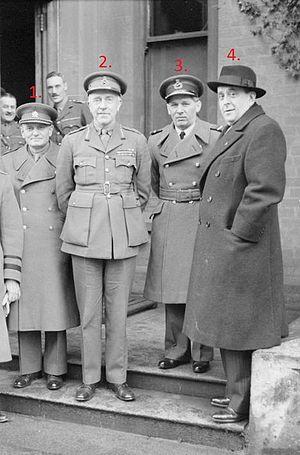
Karel Janousek, né le 30 octobre 1893 à Prerau et mort le 27 octobre 1971 à Prague, est un militaire tchécoslovaque.